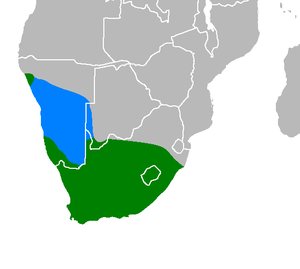
Distribution du Busard Maure (Circus maurus). Derivé de